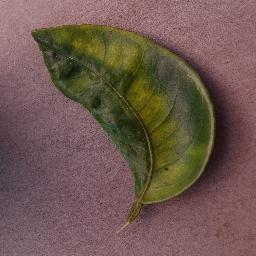
Label: Orange___Haunglongbing_(Citrus_greening)